Yousef al-Khalidi

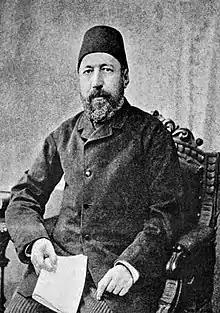

Yusuf Dia Pasha al-Khalidi (1842–1906) was a prominent Ottoman politician who served as mayor of Jerusalem during several non-consecutive terms in the nineteenth and early twentieth centuries. Al Khalidi served as mayor of Jerusalem from the years 1870 to 1876, 1878 to 1879, and 1899 to 1906.